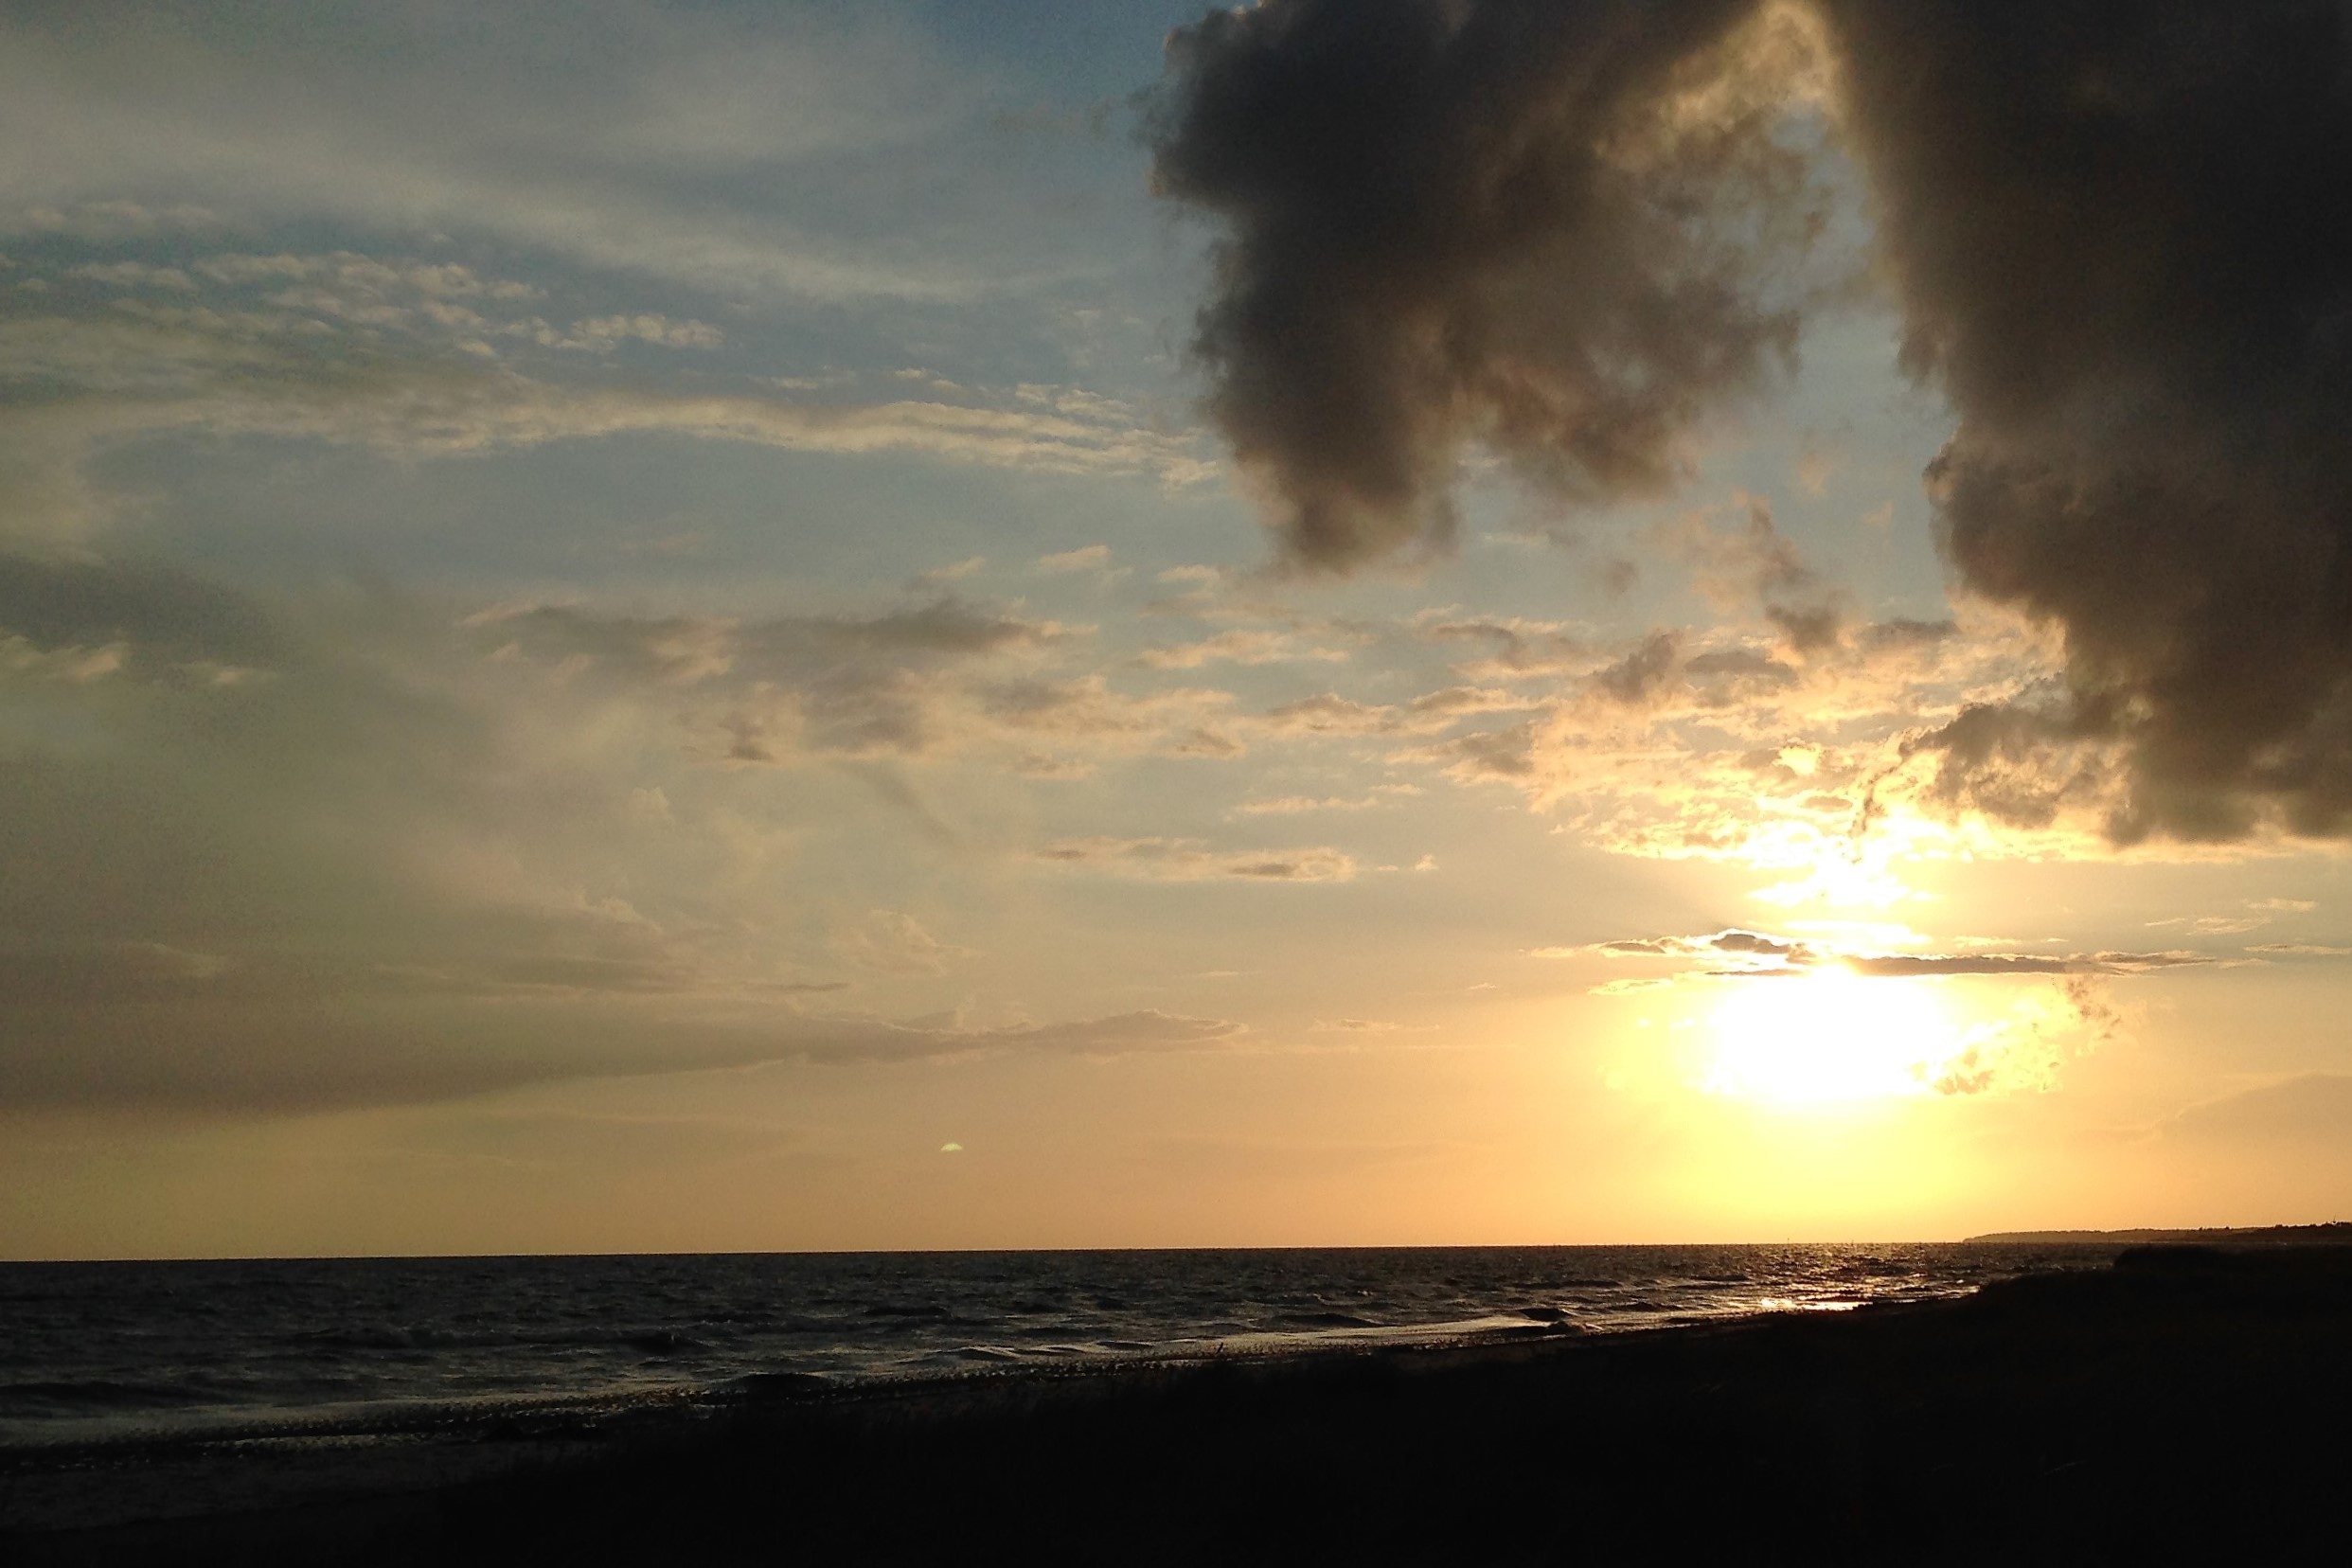
beach, sea, coast, ocean, horizon, cloud, sky, sun, sunrise, sunset, sunlight, morning, wave, dawn, atmosphere, dusk, evening, afterglow, wind wave